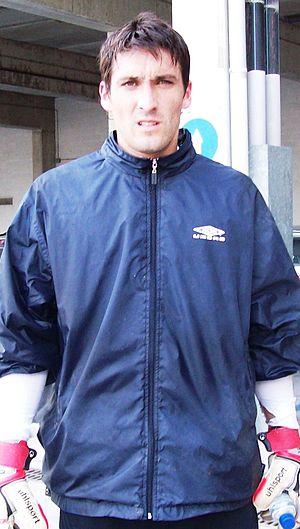
Iñaki Goitia Peña est un footballeur espagnol. Il évolue au poste de gardien de but et joue actuellement dans le championnat espagnol avec le Deportivo Alavés.